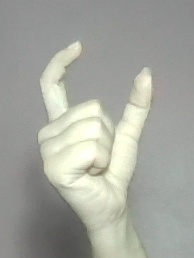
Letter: nun